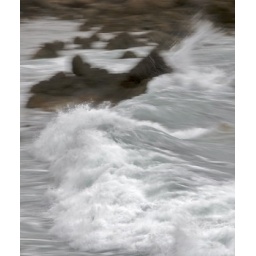
Slow shutter speeds clearly show how the waves smash against the rocks and water sprays in every direction